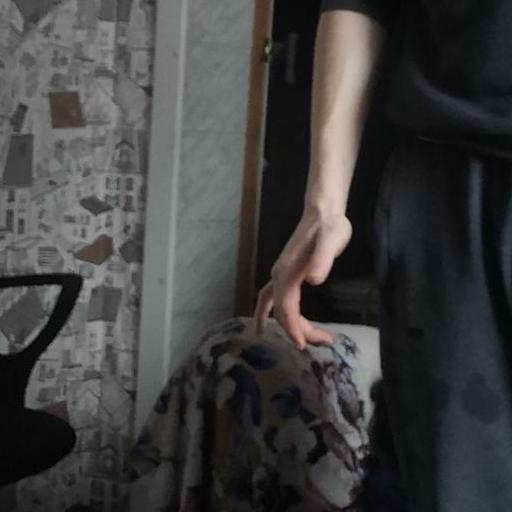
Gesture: no_gesture